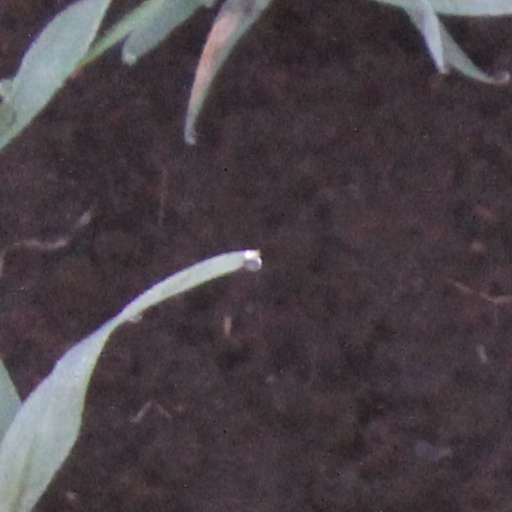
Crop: wheat